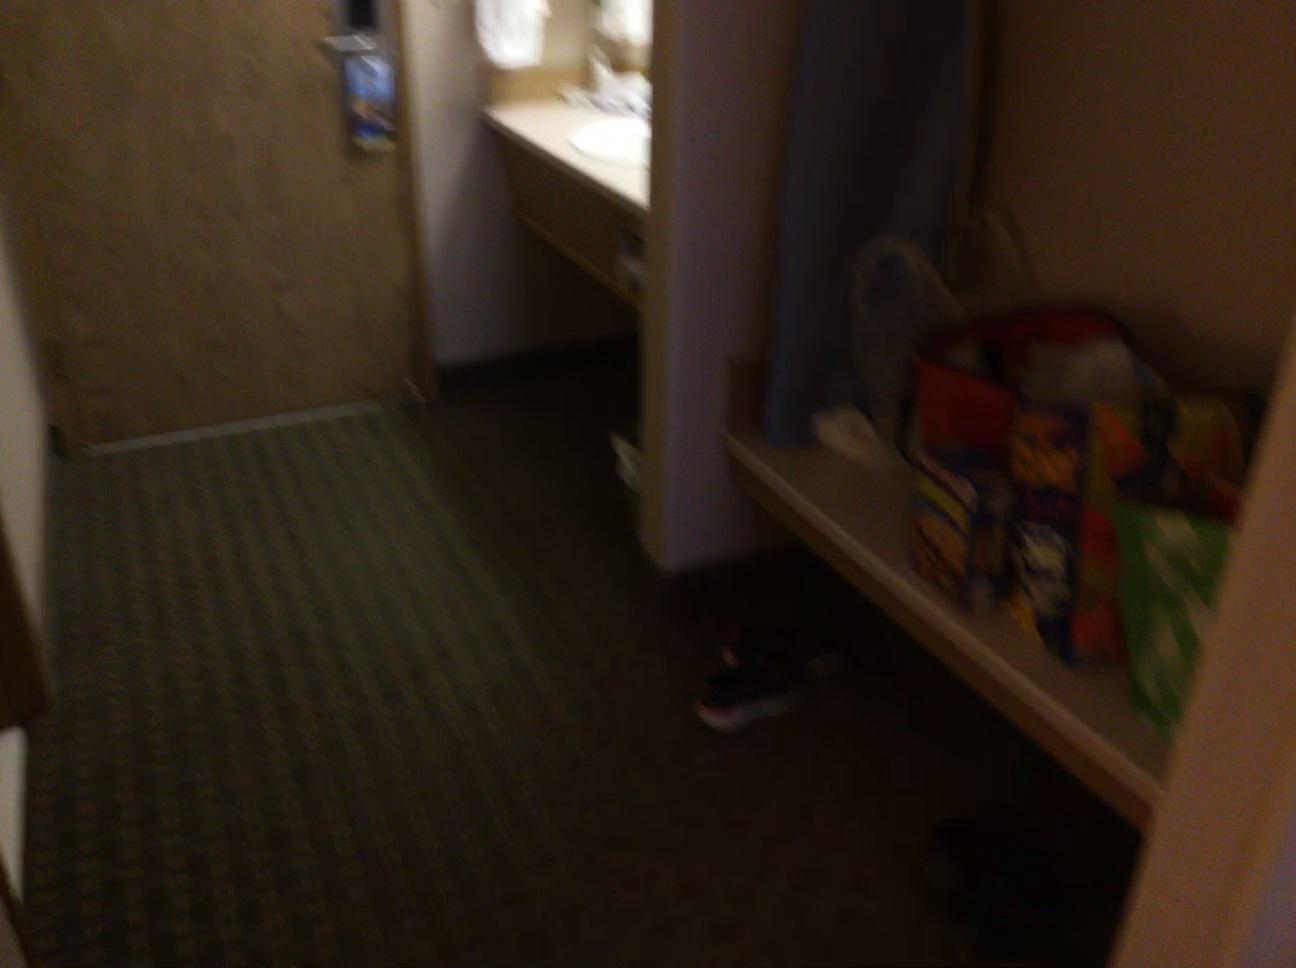
Question: In the image, there is the bin. Pinpoint several points within the vacant space situated left of the bin from the camera's perspective. Your final answer should be formatted as a list of tuples, i.e. [(x1, y1), ...], where each tuple contains the x and y coordinates of a point satisfying the conditions above. The coordinates should be between 0 and 1, indicating the normalized pixel locations of the points.
Answer: [(0.405, 0.717), (0.447, 0.705), (0.391, 0.688), (0.432, 0.677), (0.339, 0.673), (0.379, 0.662), (0.418, 0.652), (0.455, 0.642), (0.329, 0.648), (0.367, 0.638), (0.405, 0.628), (0.441, 0.619), (0.319, 0.625), (0.356, 0.616), (0.393, 0.606), (0.428, 0.598), (0.309, 0.603), (0.346, 0.595), (0.382, 0.587), (0.416, 0.579), (0.449, 0.570), (0.302, 0.583), (0.337, 0.575), (0.371, 0.567), (0.405, 0.560), (0.438, 0.553), (0.294, 0.564), (0.328, 0.557), (0.362, 0.550), (0.394, 0.542), (0.426, 0.536), (0.319, 0.540), (0.353, 0.533), (0.384, 0.527), (0.415, 0.521), (0.312, 0.524), (0.343, 0.518), (0.374, 0.511), (0.404, 0.505), (0.336, 0.503), (0.366, 0.497), (0.395, 0.492)]